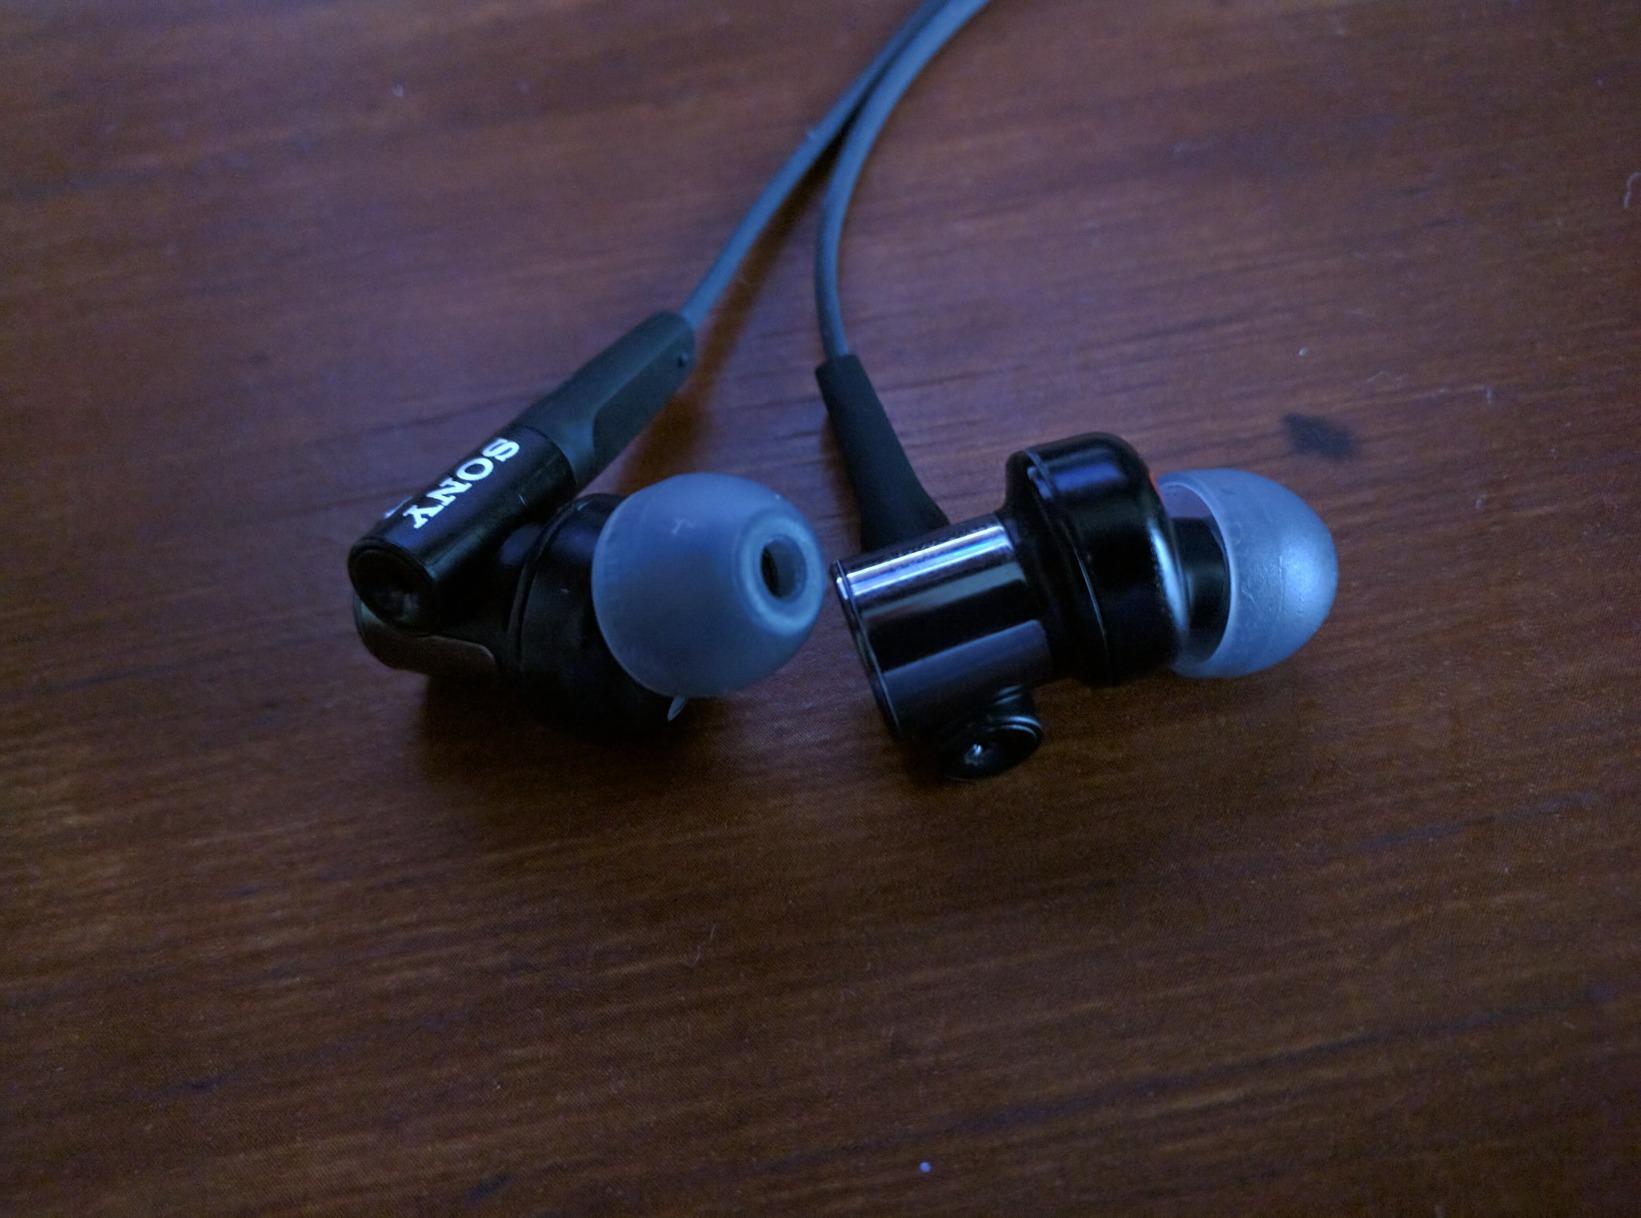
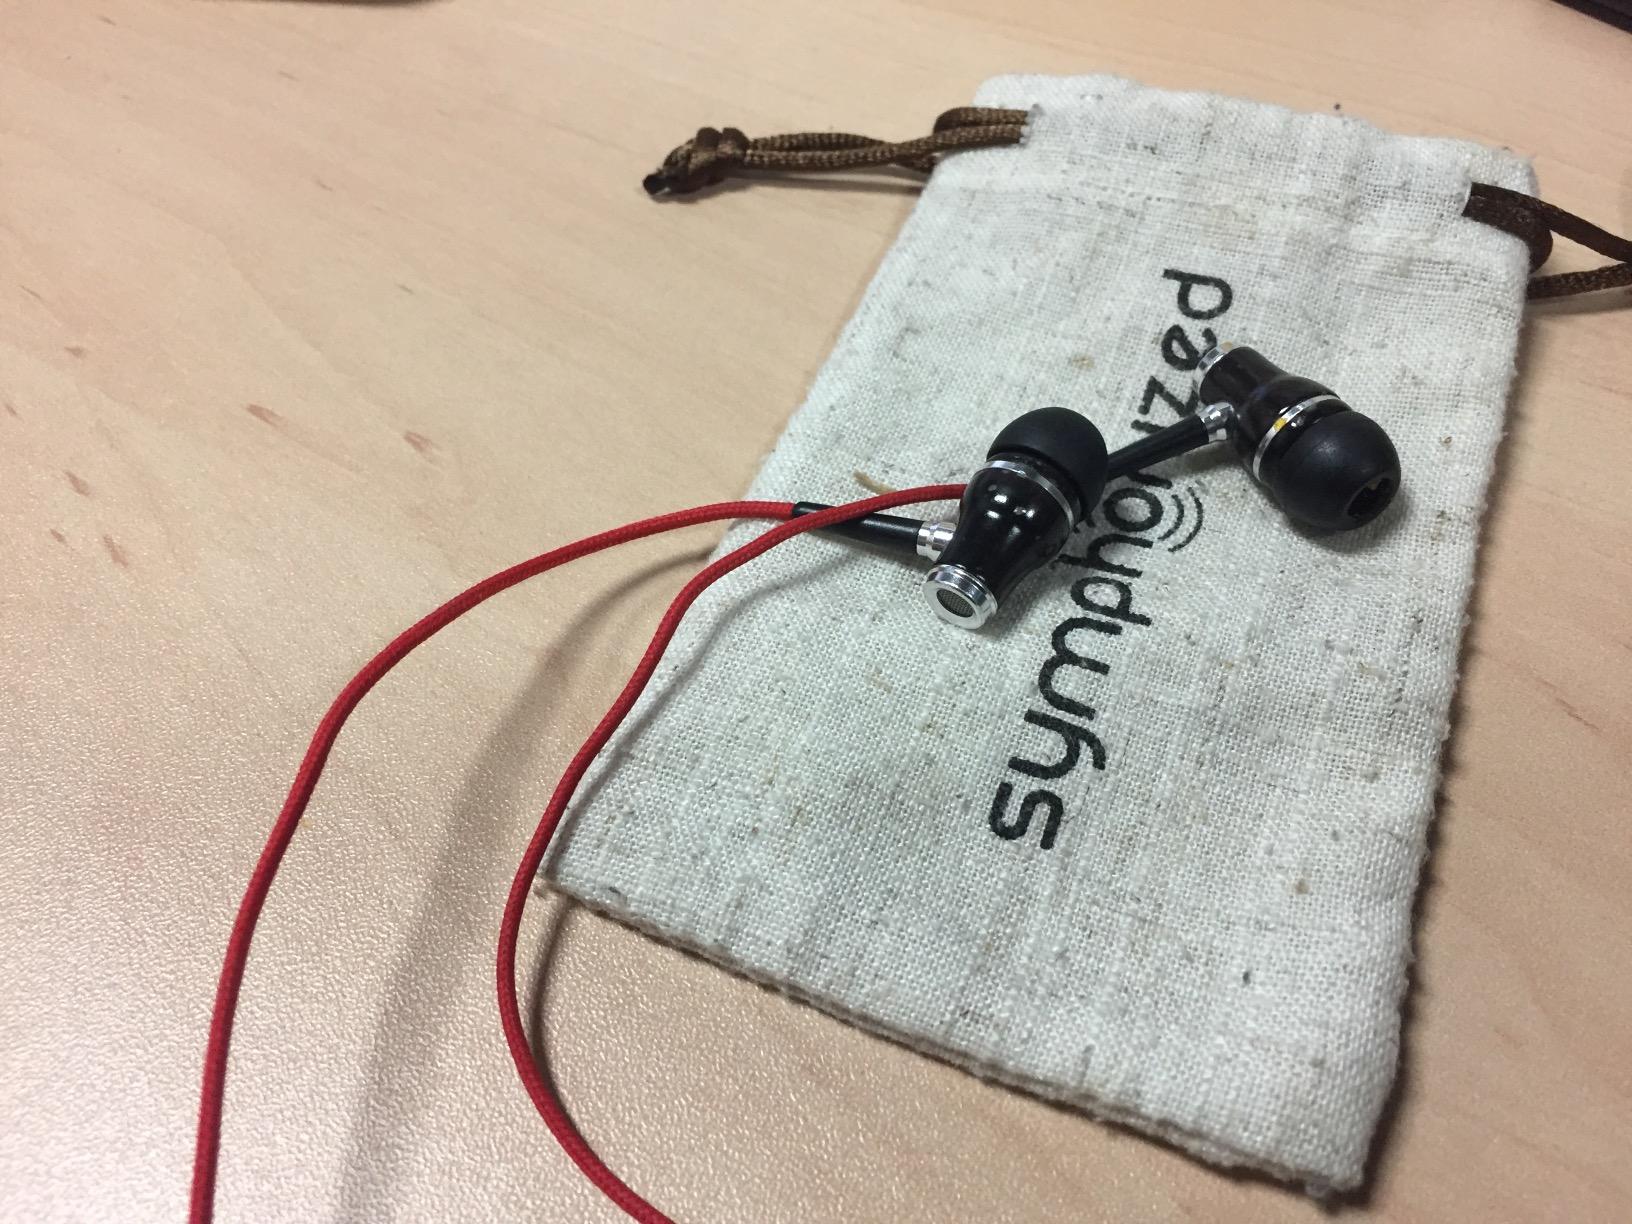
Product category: headphones
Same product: no